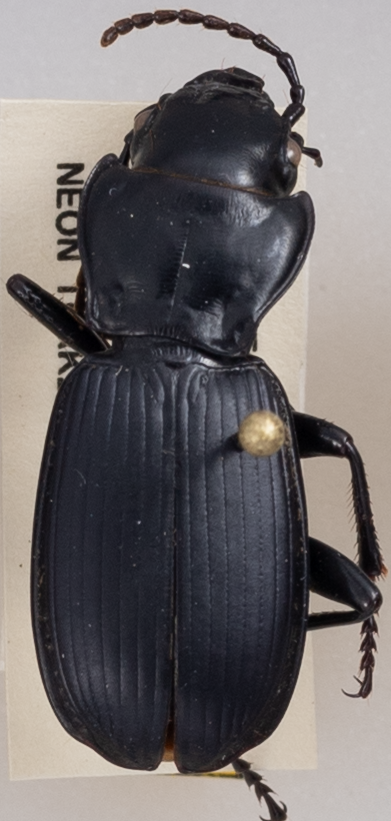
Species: Pterostichus lama
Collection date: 2019-07-22
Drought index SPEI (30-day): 0.522
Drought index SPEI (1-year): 0.54
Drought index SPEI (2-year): -0.03